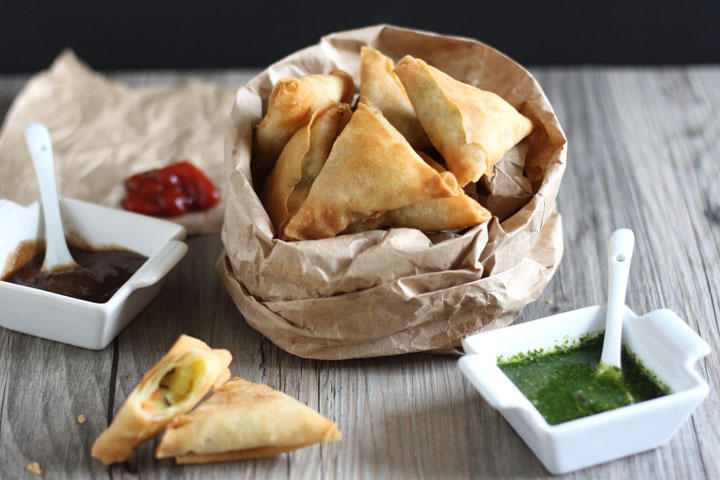
Dish: samosa